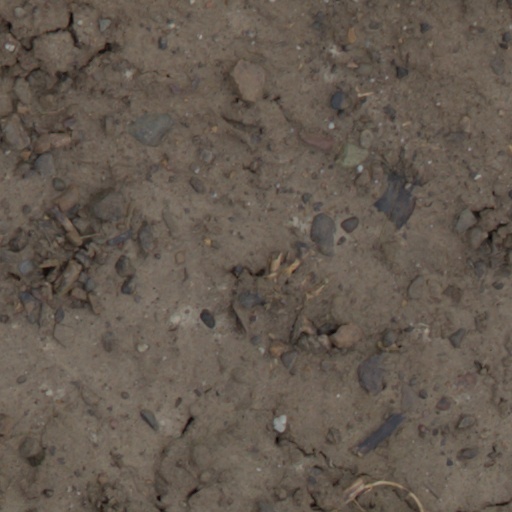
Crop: wheat